Chop Chop (2001 film)

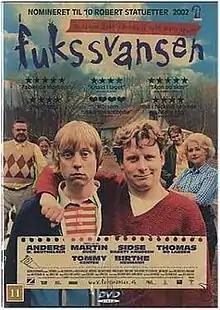

Chop Chop is a 2001 Danish comedy film. Its original Danish title is Fukssvansen, which literally means "the panel saw". Written and directed by Niels Arden Oplev, the film stars , Anders W. Berthelsen, and Sidse Babett Knudsen, and was produced by Zentropa.